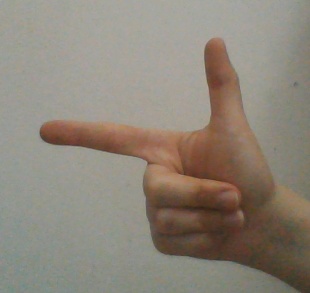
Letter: yaa